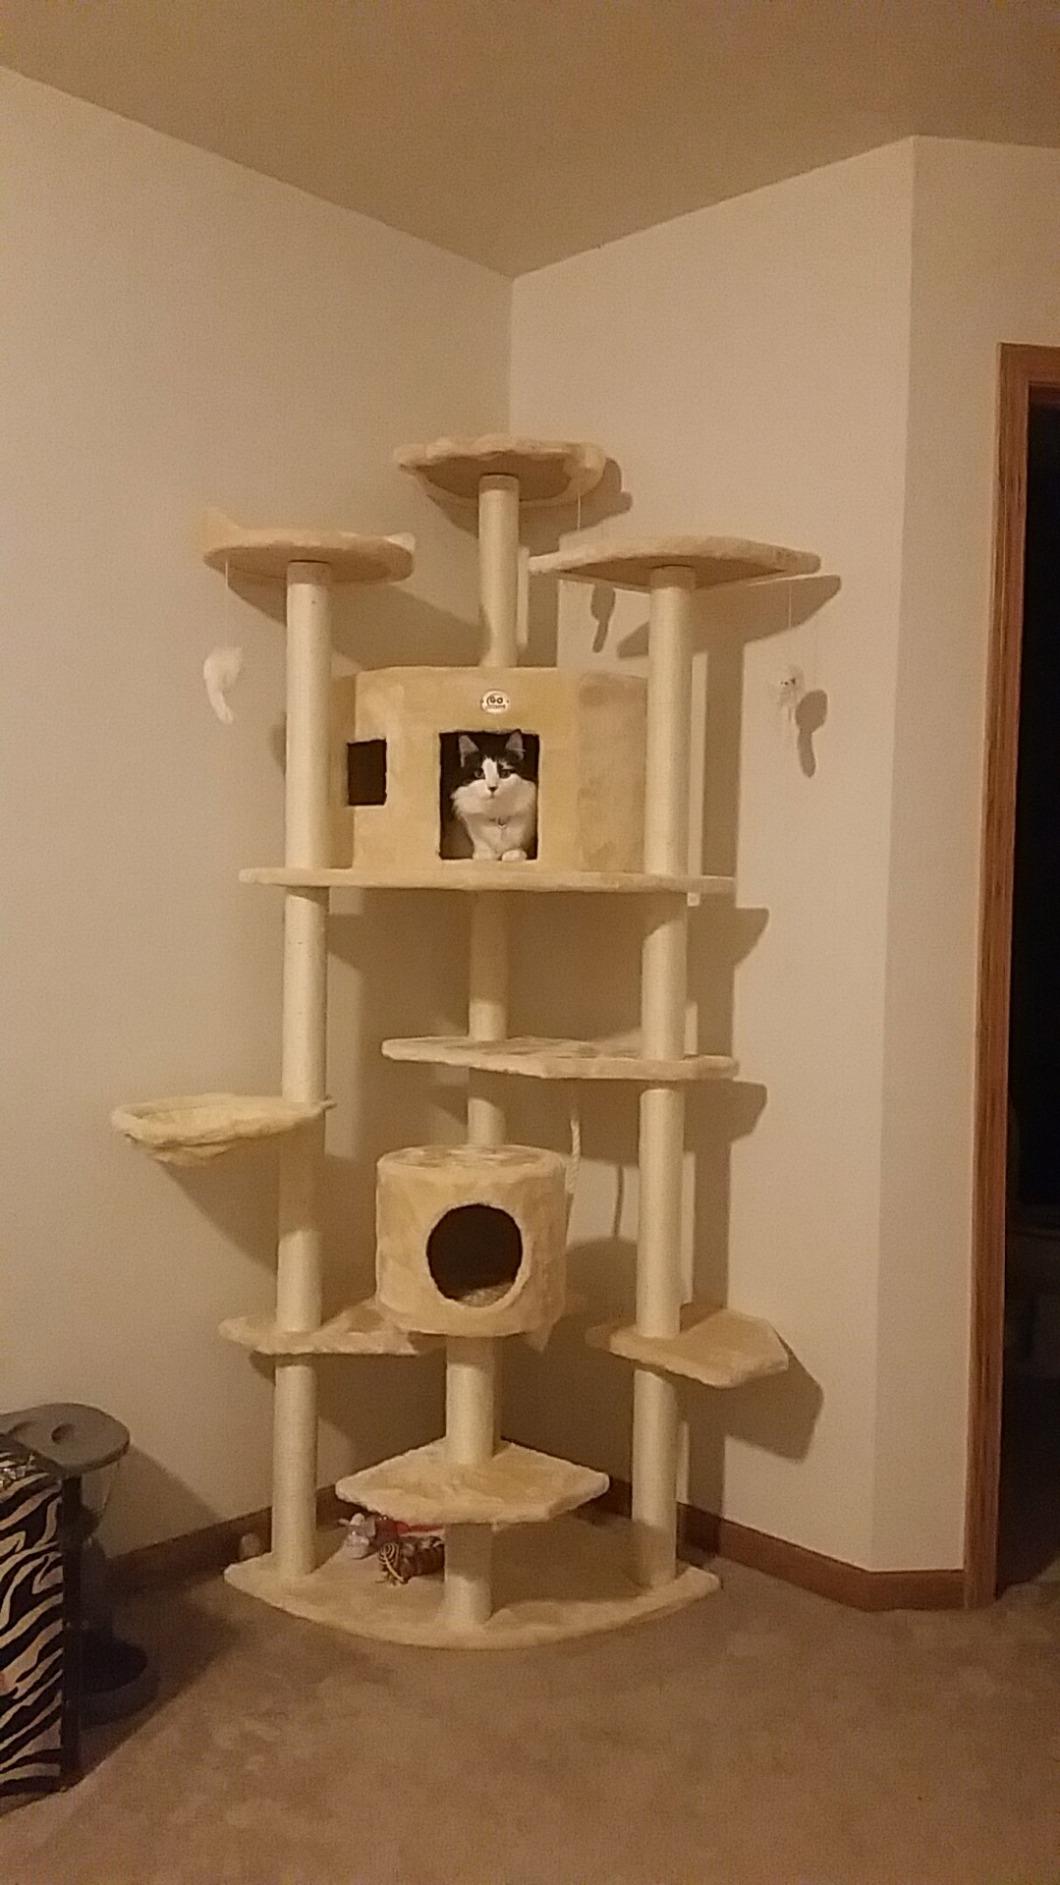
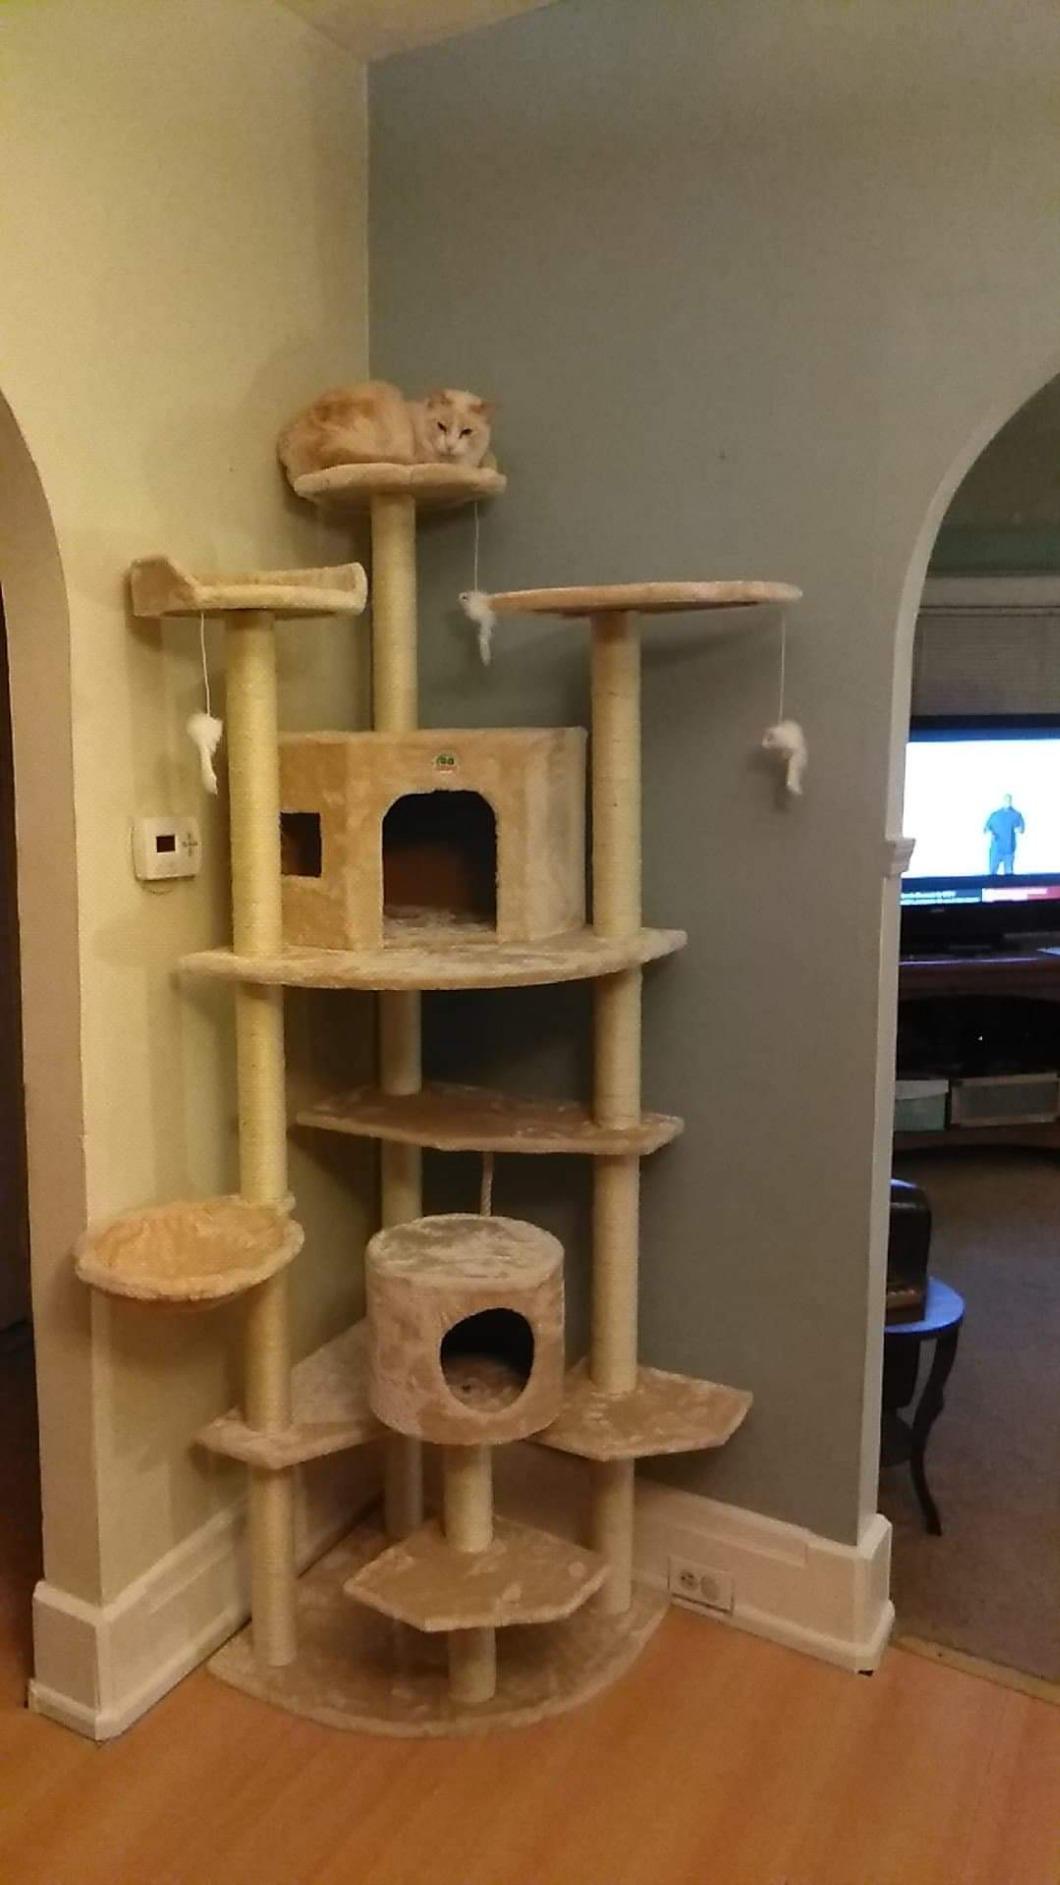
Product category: items_cat tree
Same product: yes